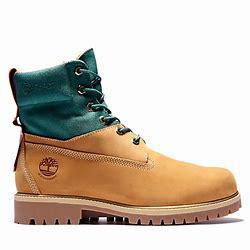
Brand: Timberland
Model: 6